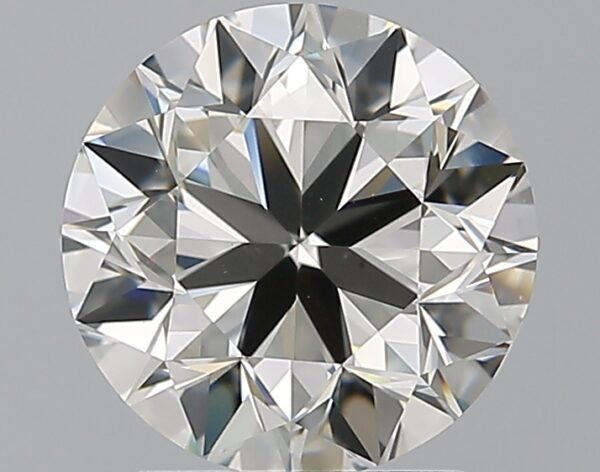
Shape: round
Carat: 2.5
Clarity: VS1
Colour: J
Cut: VG
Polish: EX
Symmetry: VG
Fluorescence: F
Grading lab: GIA
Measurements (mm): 8.45 x 8.48 x 5.42